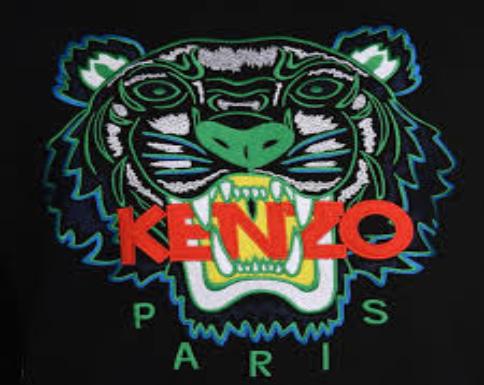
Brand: Kenzo
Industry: Clothes